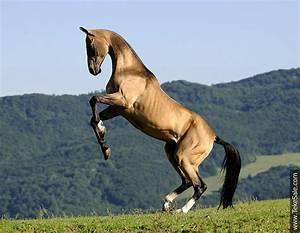
horse